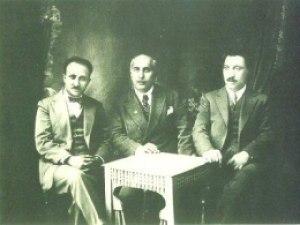
Bedirxan Beg, également transcrit Bedirkhan Bey, Bedir Khan ou Badr Khan, né en 1802 à Cizre, dans le sud-est de la Turquie actuelle, mort en 1866 à Damas est un prince kurde de la principauté de Botan. Il dirige l'une des plus importantes révoltes kurde contre l'Empire ottoman, en rendant sa principauté indépendante entre 1844 et 1846.